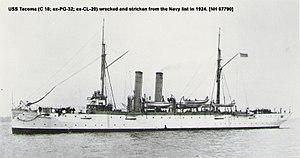
La classe Denver fut une classe de croiseur protégé construite pour la marine américaine au début du XXᵉ siècle. Elle doit son nom à la ville de Denver.